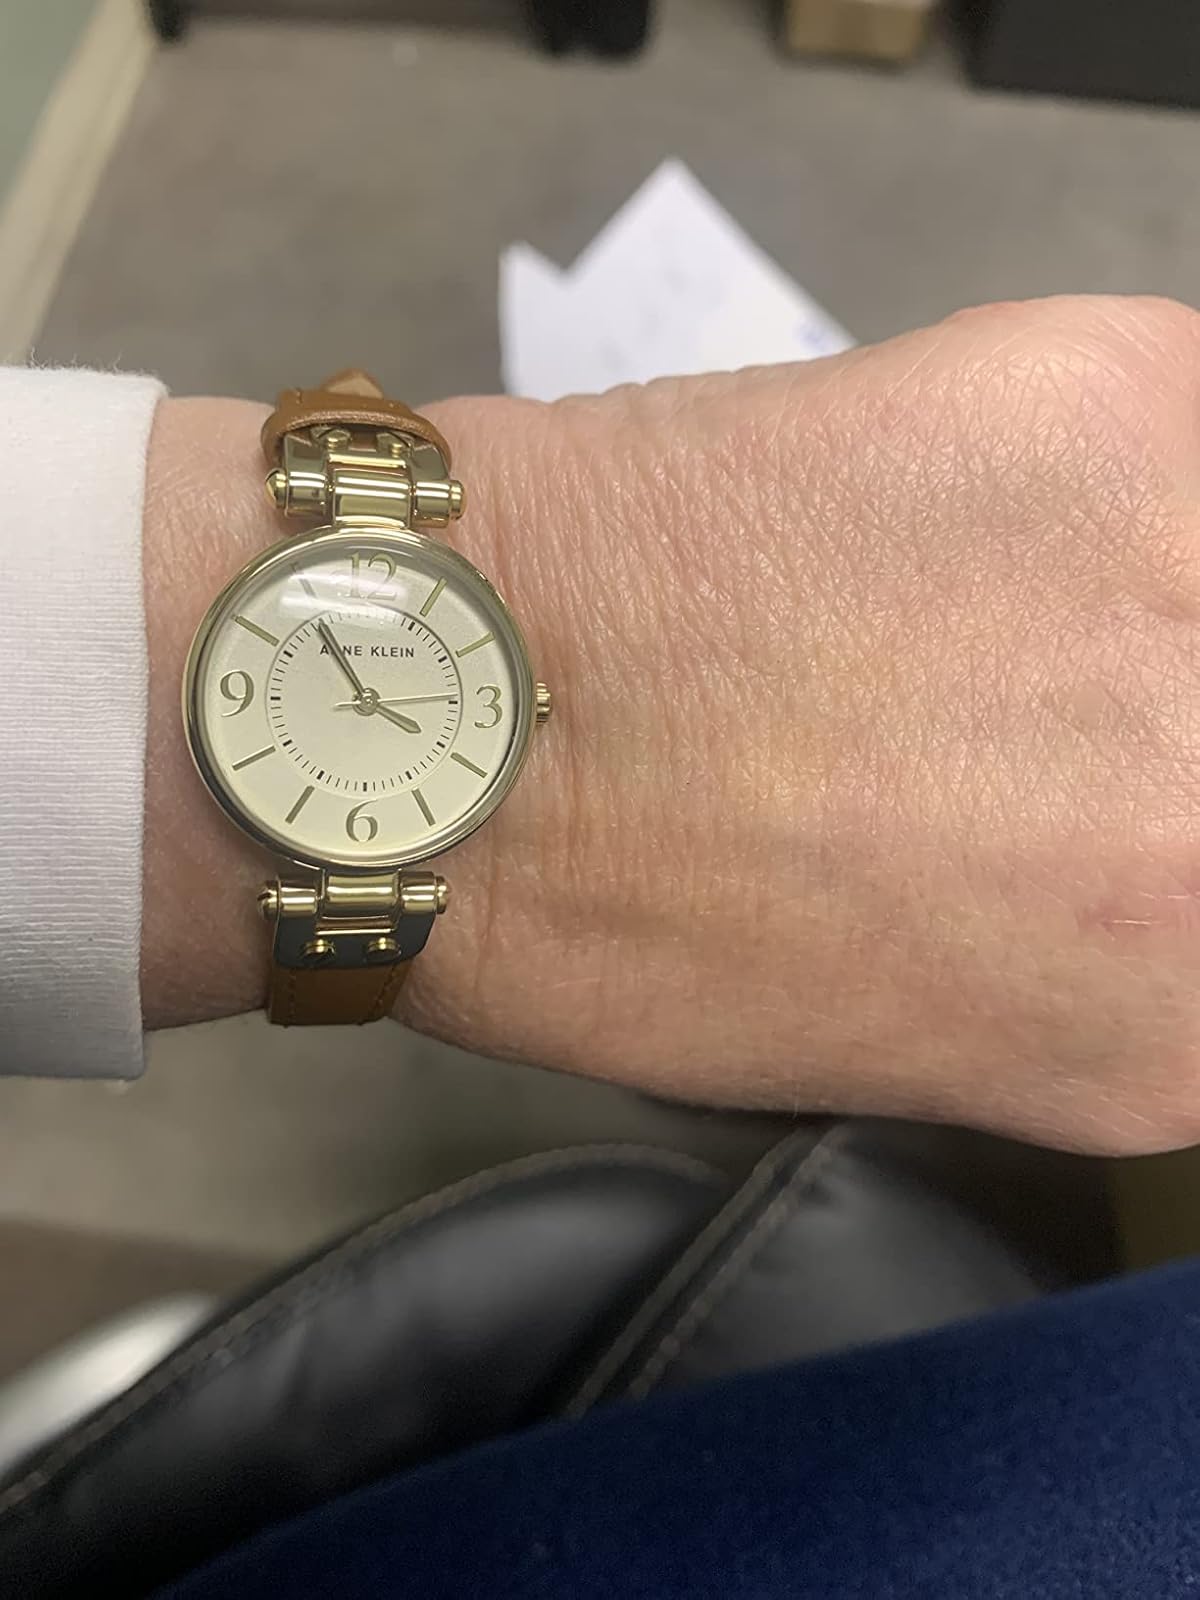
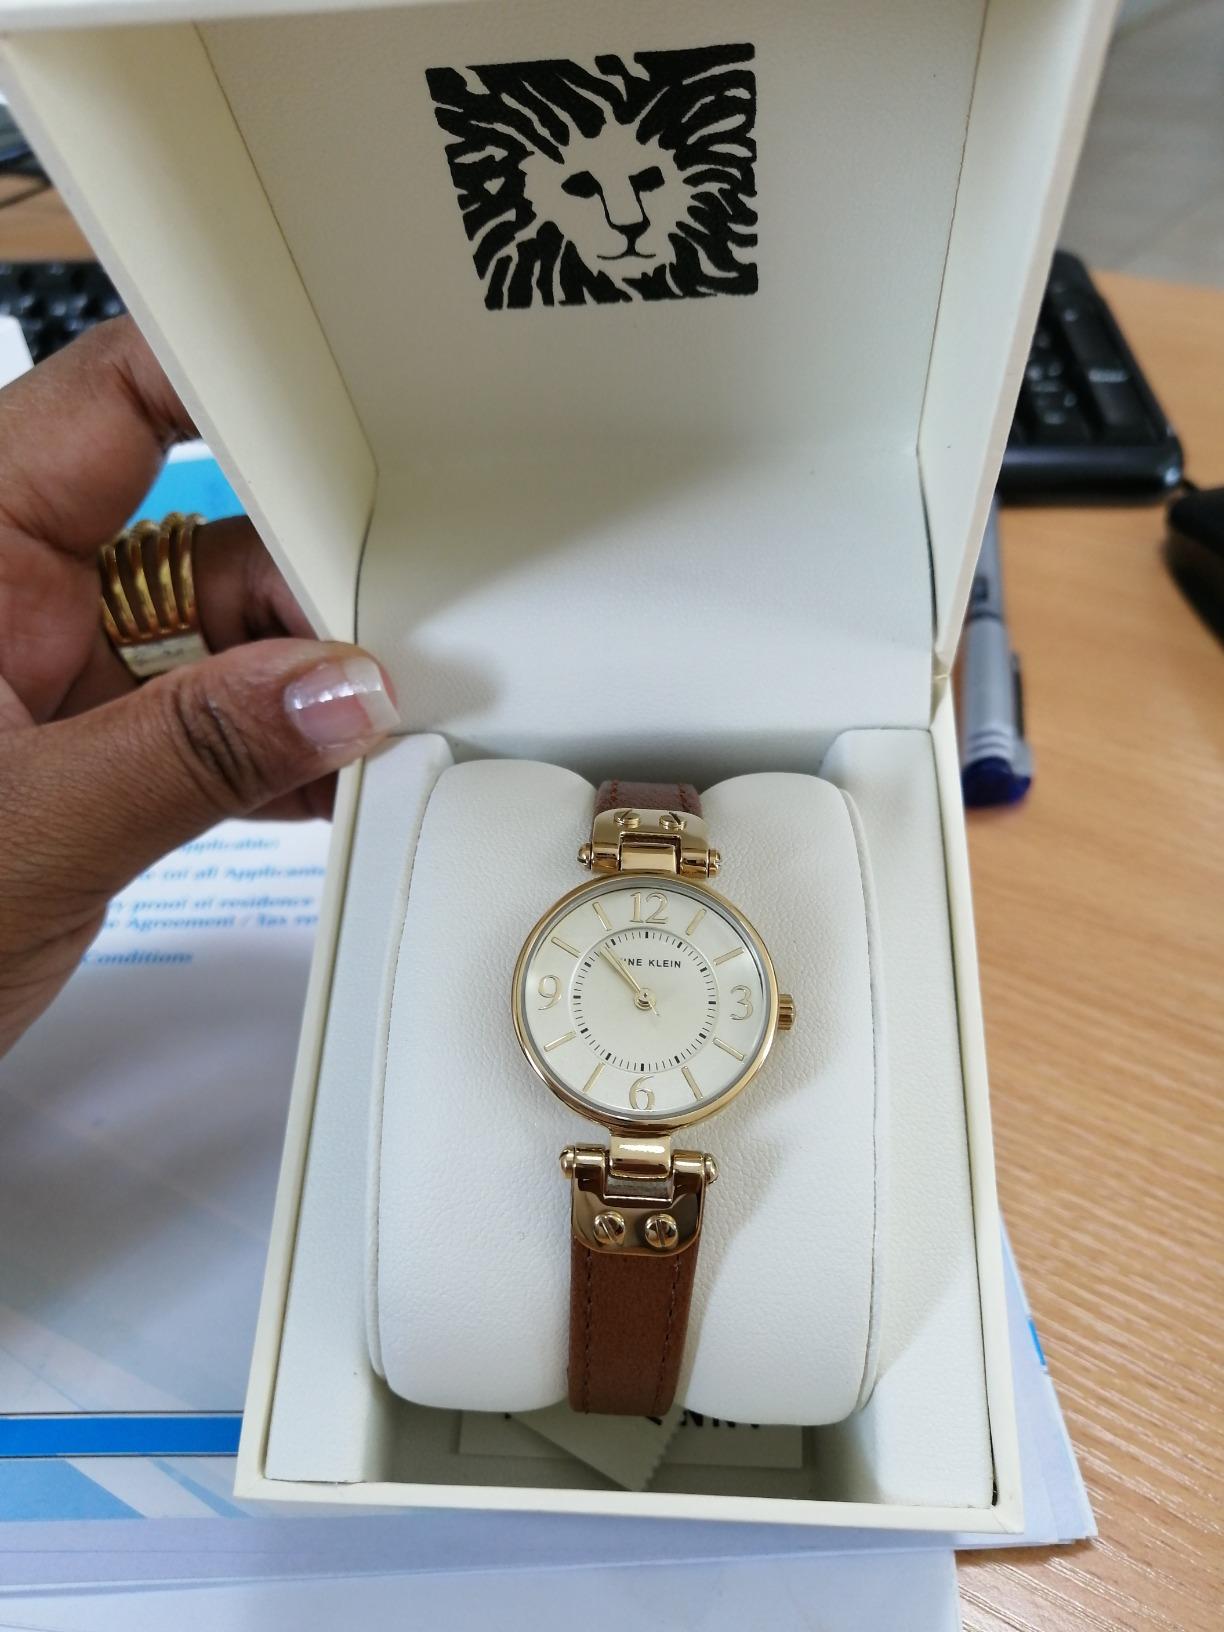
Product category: accessories_watch
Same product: yes